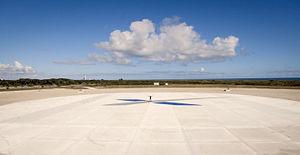
Landing Zone 1, est une base d'atterrissage de fusée située sur le launch complex de la Cape Canaveral Air Force Station, la troisième base en partant du sud de l'ancienne base de lancement de missiles appelée Missile Row, située entre la base LC-12 et la base LC-14. Actuellement, elle est louée par SpaceX et a été rénovée pour être utilisée comme leur site d'atterrissage des premiers étages de leurs lanceurs Falcon 9 et Falcon Heavy lors des lancements depuis la côte est des États-Unis.